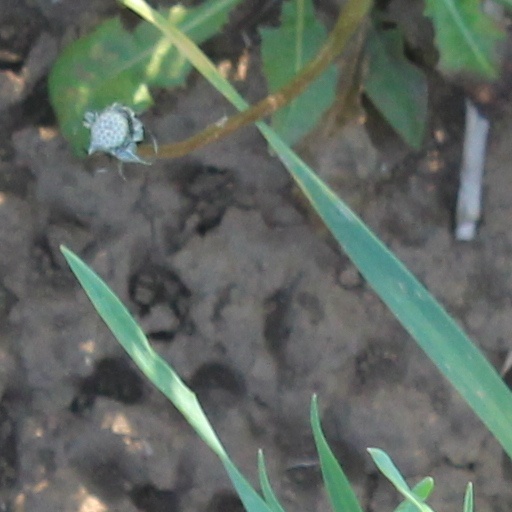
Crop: wheat